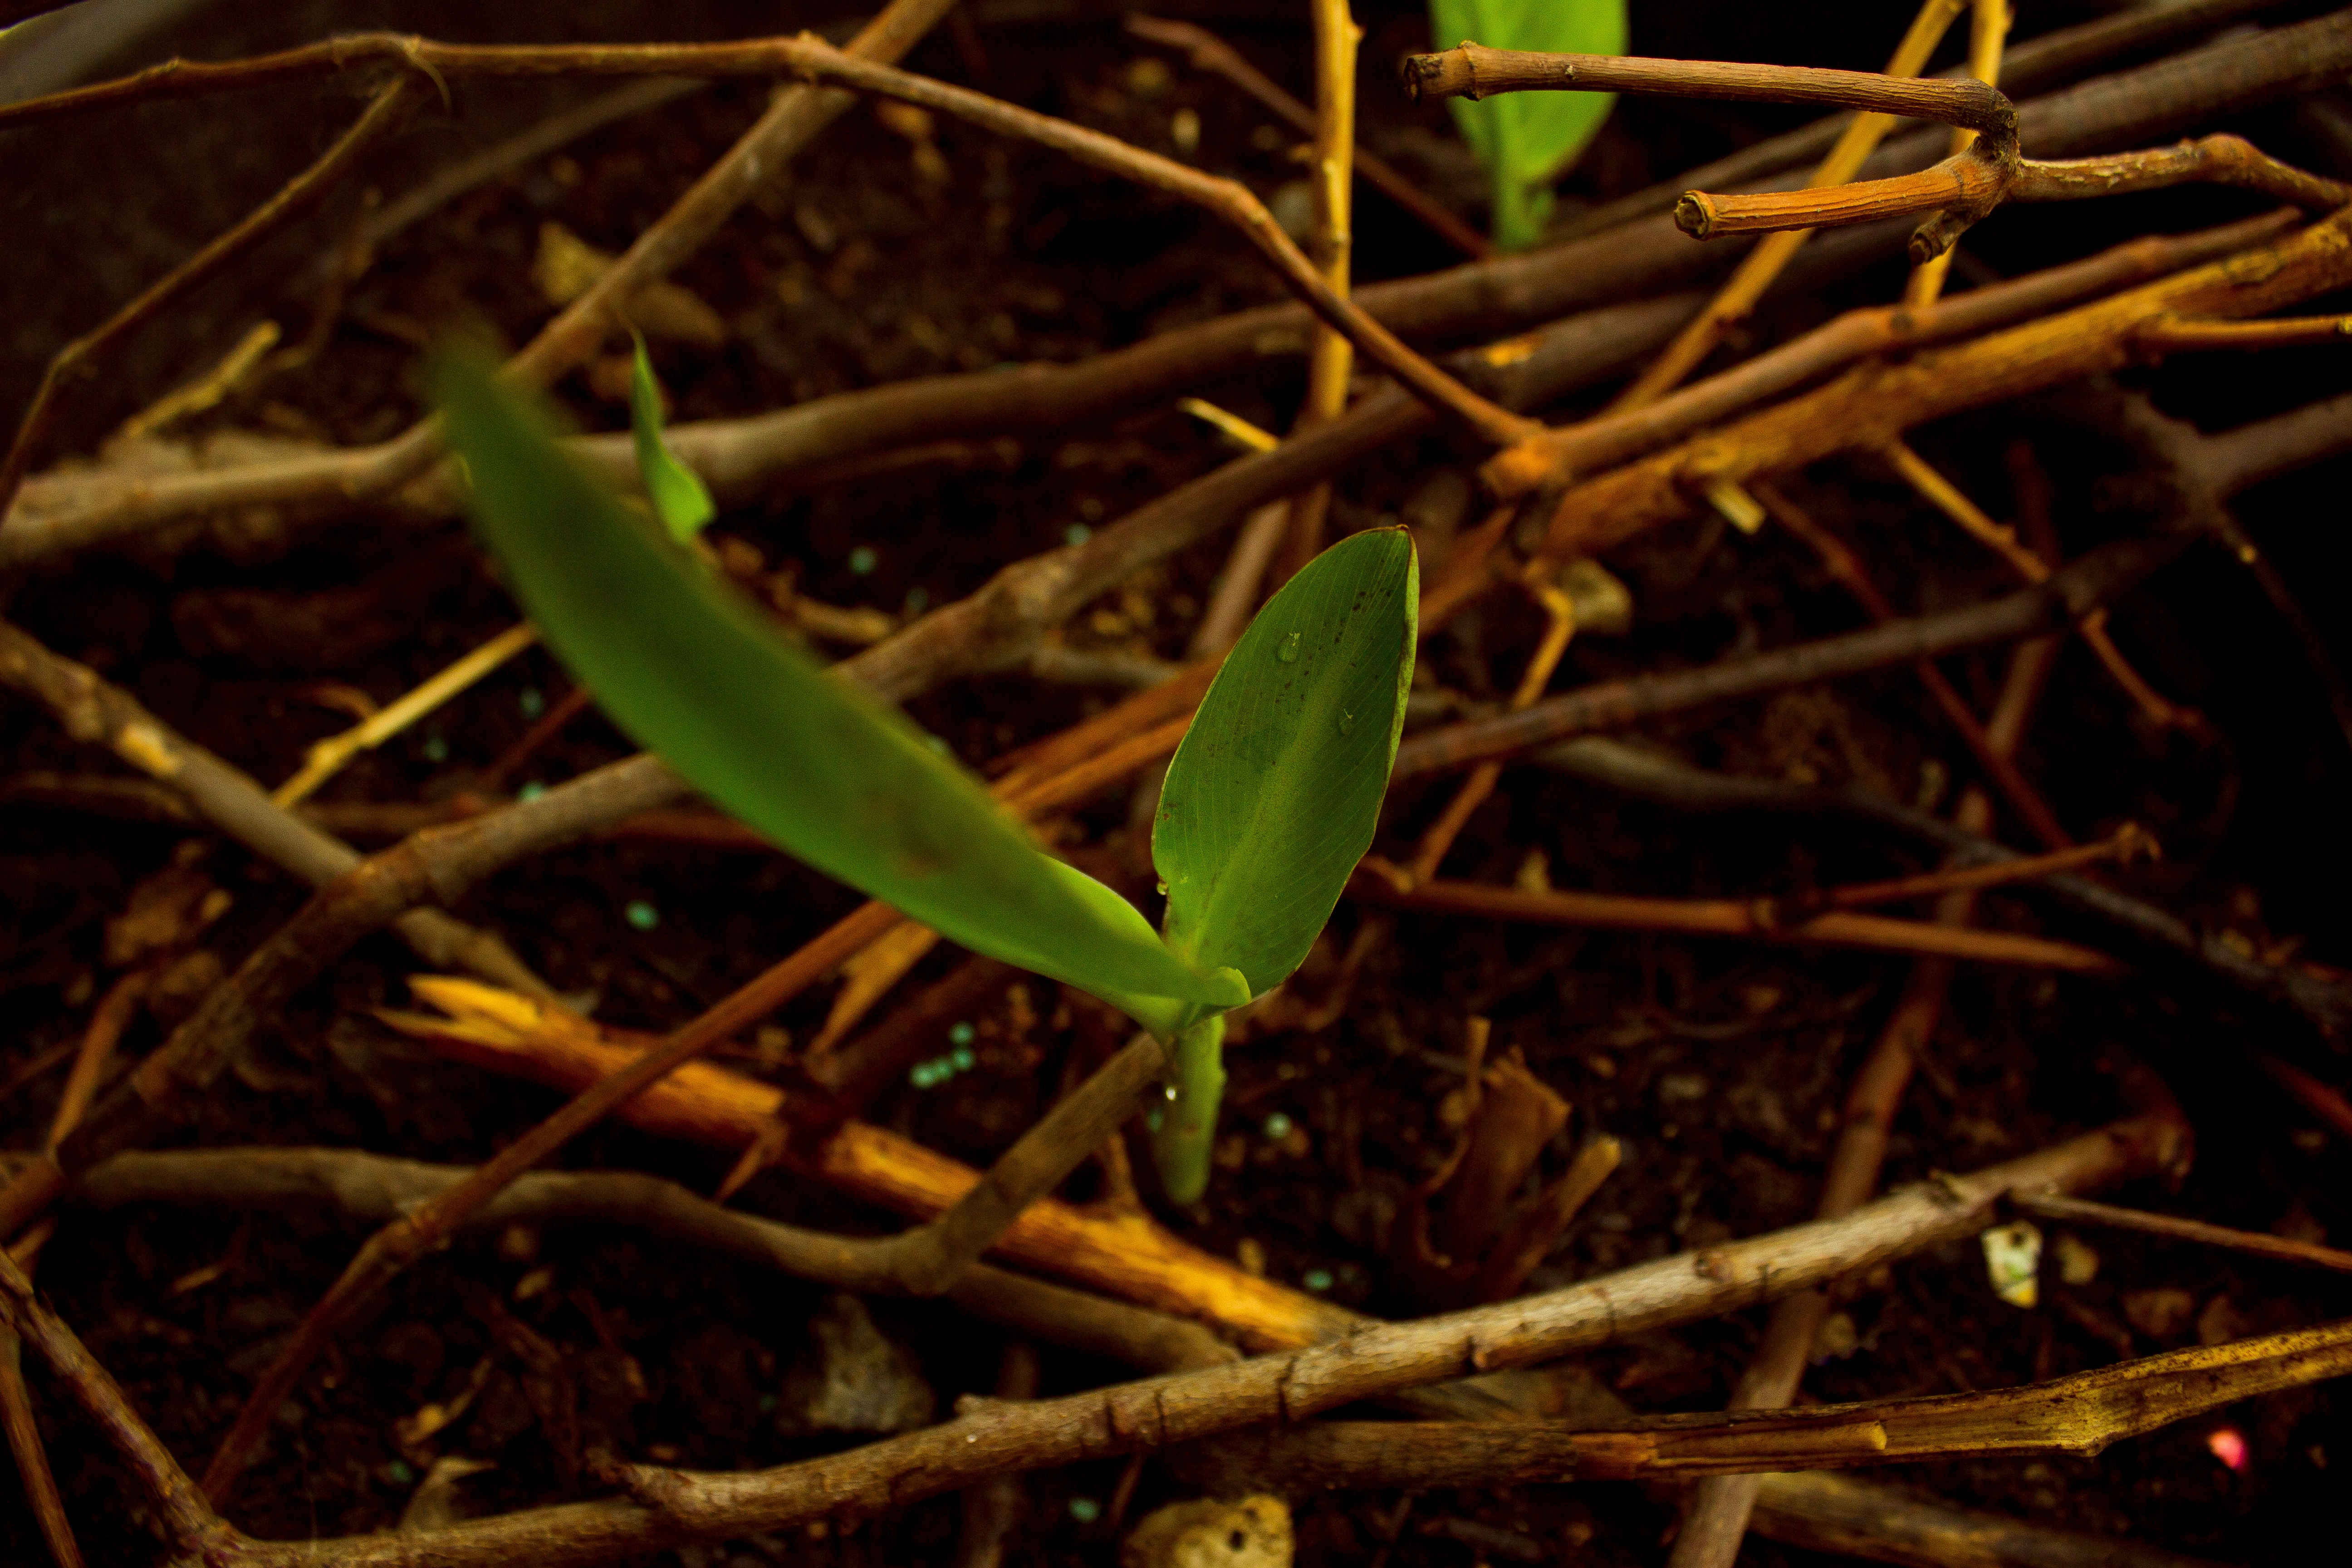
nature, branch, plant, leaf, flower, green, crop, soil, botany, flora, fauna, macro photography, plant stem, thorns spines and prickles